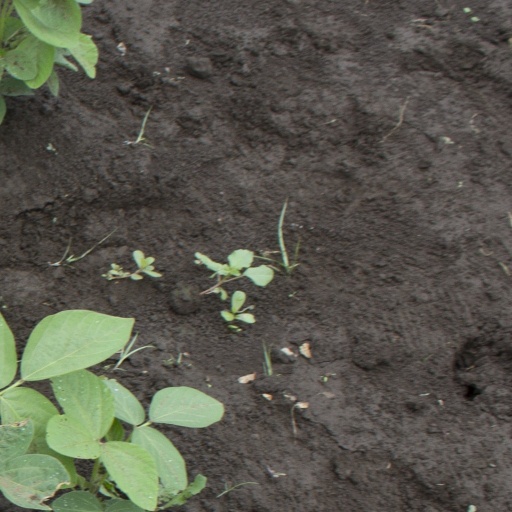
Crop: soybean